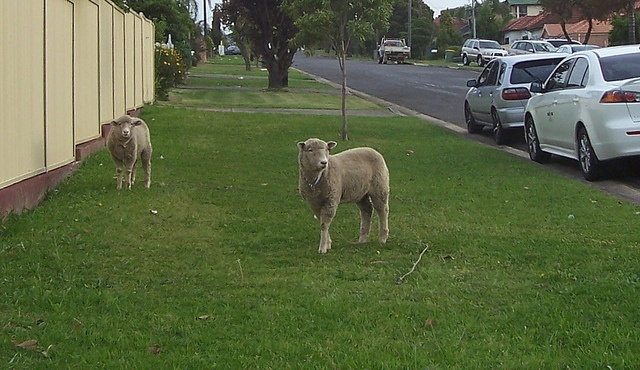
A couple of sheep standing on top of a lush green field.
Two sheep in grassy area between wall and street.
Two sheep are on a stretch of grass near a curb where cars are parked.
Two sheep on a lawn beside a street with parked cars.
Two sheep who are standing on some grass by the street.